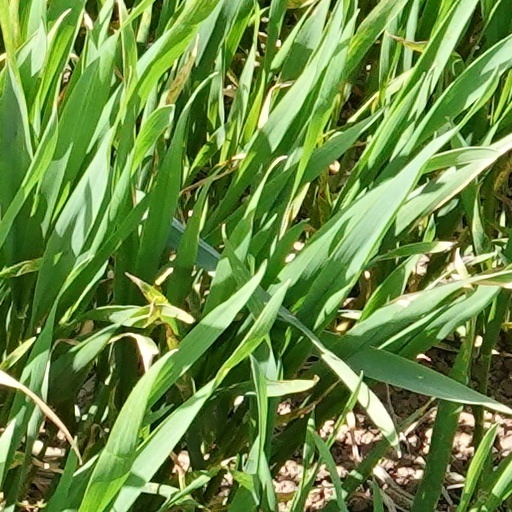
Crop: wheat